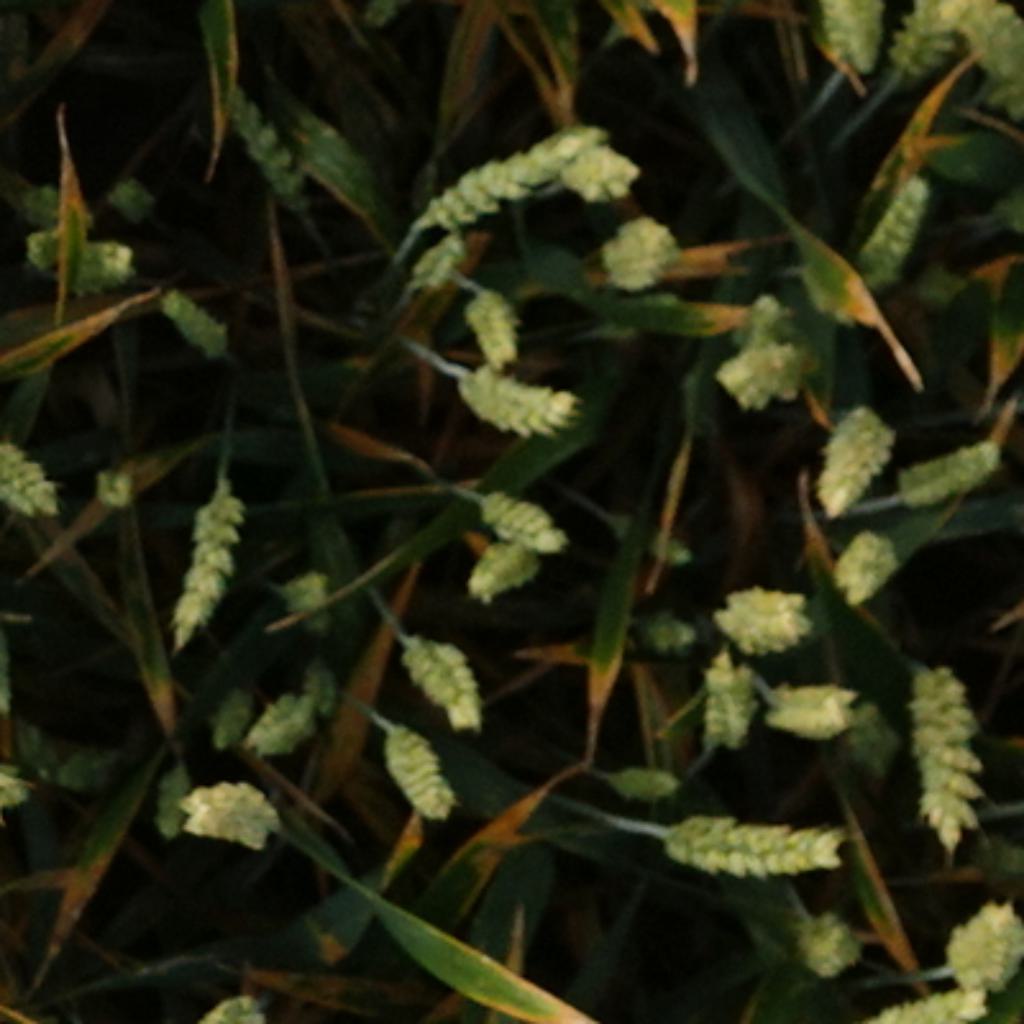
Country: France
Location: VSC
Wheat development stage: Filling - Ripening